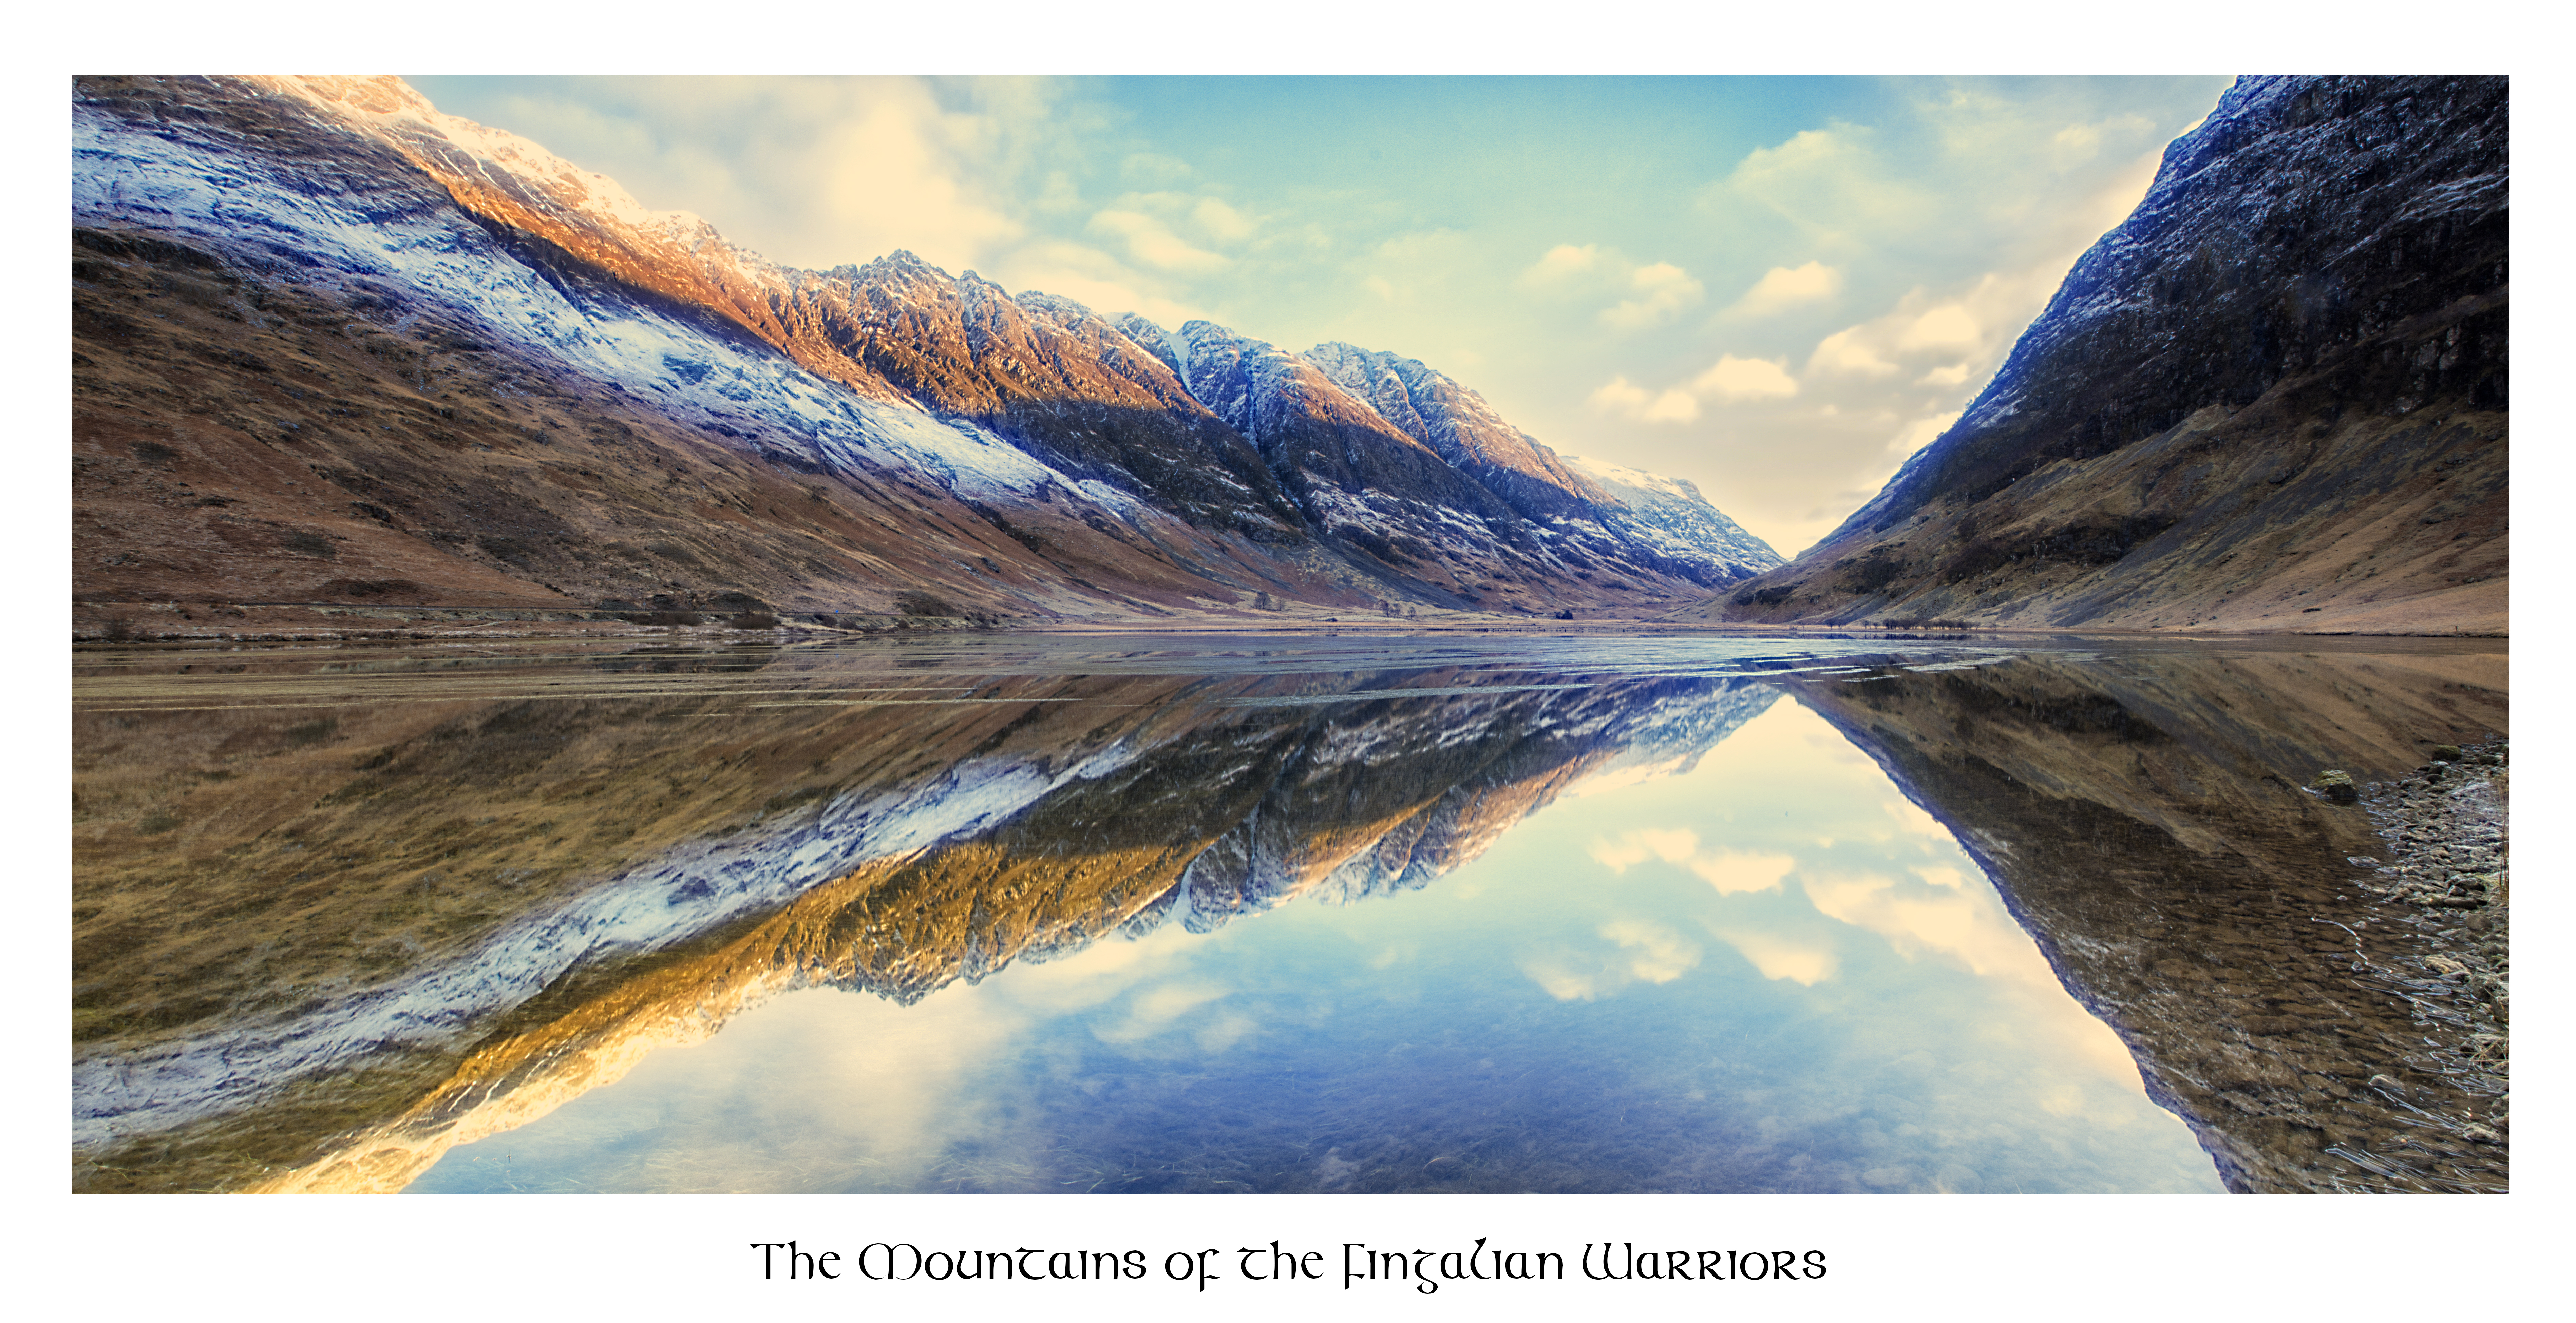
mountain, snow, sunlight, valley, mountain range, reflection, fjord, mountains, reflections, scotland, loch, glencoe, highlands, fingal, westhighlands, aonacheagach, achtriochtan, lochachtriochtan, aonacheagachridge, fingalian, atmospheric phenomenon, computer wallpaper